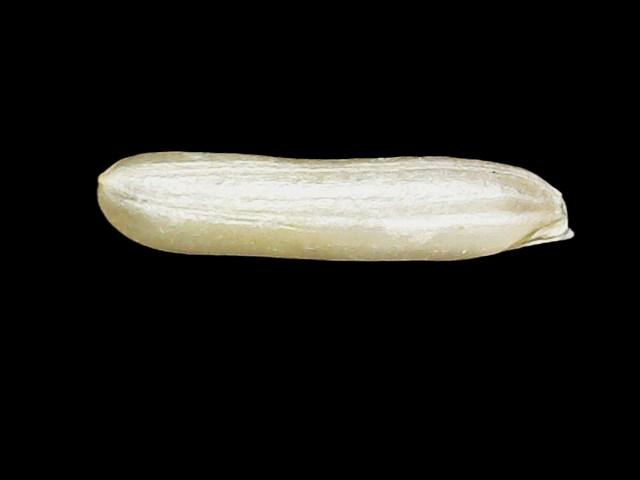
Rice variety: Binadhan14